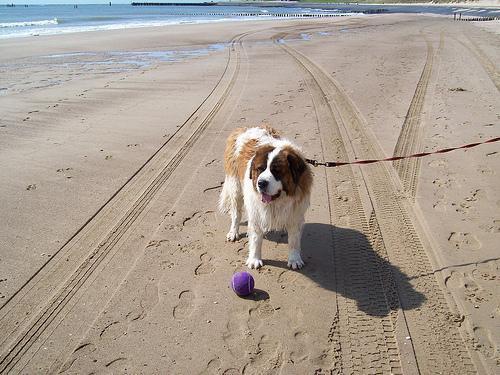
saint bernard